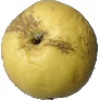
Label: Apple Golden 1